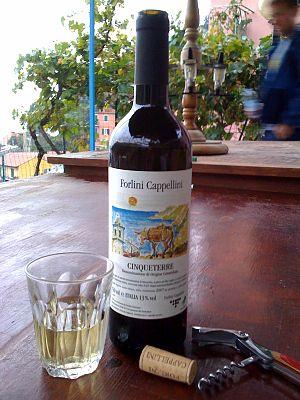
Cinque Terre DOC de Forlini et Cappellini
Le Cinque Terre est un vin blanc d'appellation produit dans la province de La Spezia, en Ligurie. Il est protégé par une DOC depuis 1973 et produit dans les zones côtières de la Cinque Terre. Cette appellation est revendiquée par les cinq villages de Riomaggiore, Manarola, Corniglia, Vernazza, Monterosso al Mare. Outre le Cinque Terre blanc, le même terroir viticole produit quatre autres DOC, le Cinque Terre Costa de Sera, le Cinque Terre Costa de Campu, le Cinque Terre Costa de Posa et le Sciachetrà